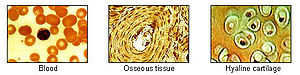
Bindevæv
Eksempler på bindevæv som blodvæv, benvæv og bruskvæv.
Bindevæv er et stærkt og elastisk materiale, som ligger mellem kroppens væv og organer, hvor det stiver kroppen af, giver den form, og holder sammen på andre væv og organer. Bindevæv består af celler, tråde og grundsubstanserne vand, salte, proteiner og kulhydrater. Hud, ledbånd, sener og hinder omkring muskler og knogler er bindevævsdannelser.